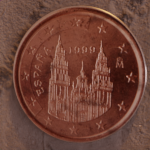
Coin value: 1cent
Country: es
Edition: 1999